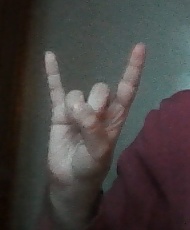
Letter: la